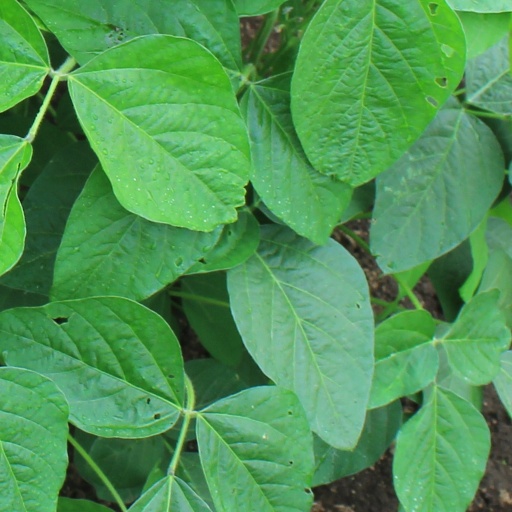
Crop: soybean